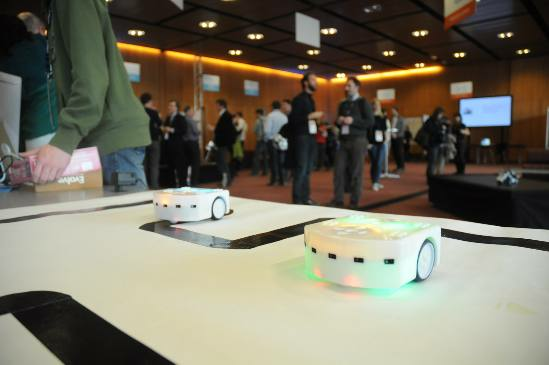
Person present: Yes